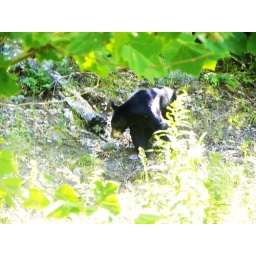
this bear came right by my house so i had 2 take a picture of it